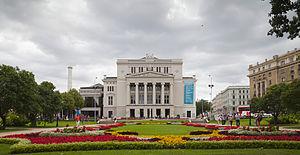
Riga est la capitale de la Lettonie. Construite sur la mer Baltique au fond du golfe de Riga, dans lequel se jette la Daugava, c'est un centre industriel, commercial, culturel et financier majeur de la région de Vidzeme.